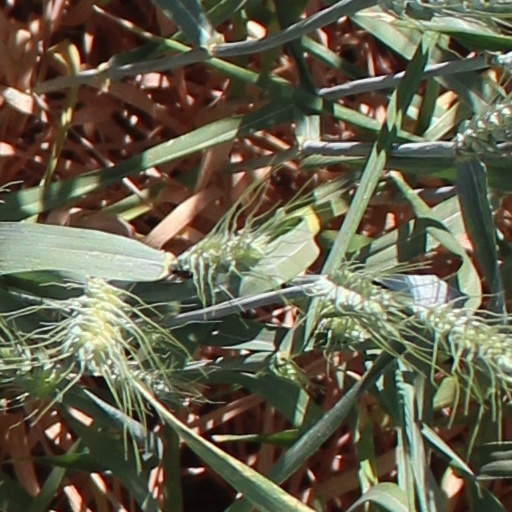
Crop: wheat